Blackbird Bend

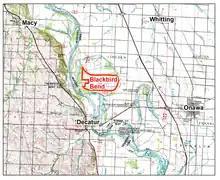
Blackbird Bend Omaha tribal lands, Monona County, Iowa.

Blackbird Bend is the name for areas in western Iowa along the Missouri River in Monona County, Iowa that have been claimed by the Omaha tribe of Nebraska and Iowa near Onawa, Iowa. The area is named for Chief Blackbird, an Omaha leader of the late 18th century. After lengthy court battles and several standoffs beginning in the 1960s, much of the area has been recognized as part Omaha tribal lands. The Blackbird Bend Casino is located on this reclaimed territory.